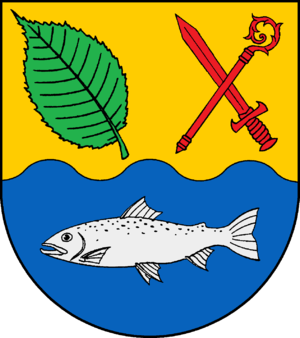
Elmenhorst est une commune allemande du Schleswig-Holstein, située dans l'arrondissement de Stormarn, à quatre kilomètres au nord de la ville de Bargteheide. Elle fait partie de l'Amt Bargteheide-Land qui regroupe huit communes autour de Bargteheide.